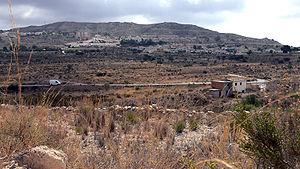
Busot est une commune de la province d'Alicante, dans la Communauté valencienne, en Espagne. Elle est située dans la comarque de l'Alacantí et dans la zone à prédominance linguistique valencienne.